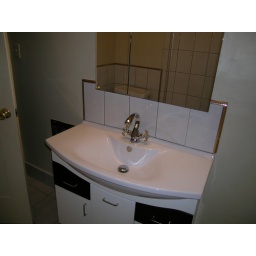
new sink with med cabinet and storage under